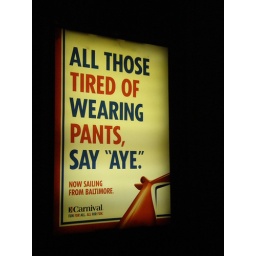
sign in philadelphia train station